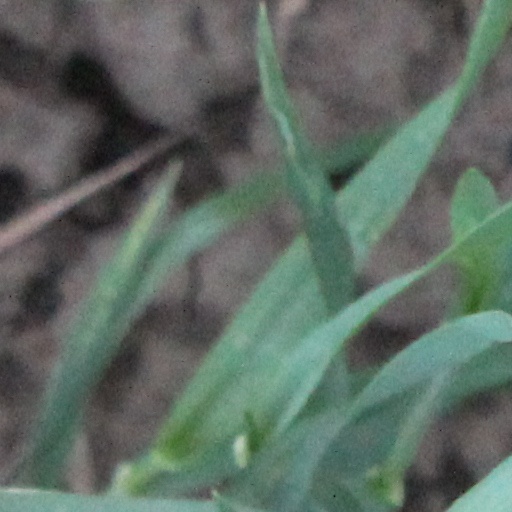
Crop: wheat